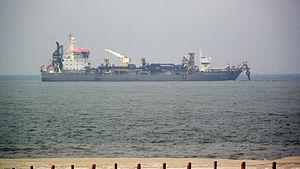
Le moteur de sable est une expérience dans le cadre de la gestion dynamique du littoral. Elle se déroule au large de la Hollande-Méridionale. Un banc de sable en forme de péninsule a été créé par l'homme, la surface est d'environ 1 km². Il est prévu que ce sable sera ensuite déplacé au cours des années à venir par l'action des vagues, du vent et des courants le long de la côte.